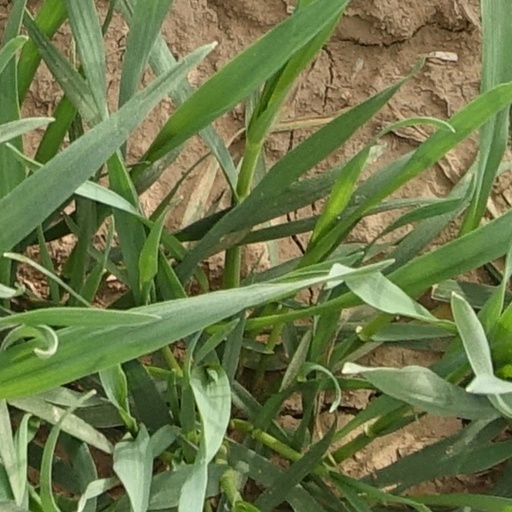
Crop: wheat